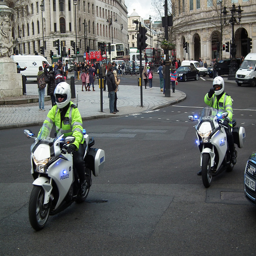
Two police officers are on motorcycles and people are milling about on the side walk.
Two police officers on two motorcycles in the street.
Two policemen on motorcycles on their way to a crime.
Two police officers cycle thorough the streets on motorcycles.
There are two motorcycle police riding their bikes.